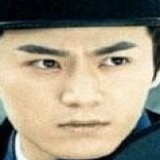
diễn viên Mao Tử Tuấn